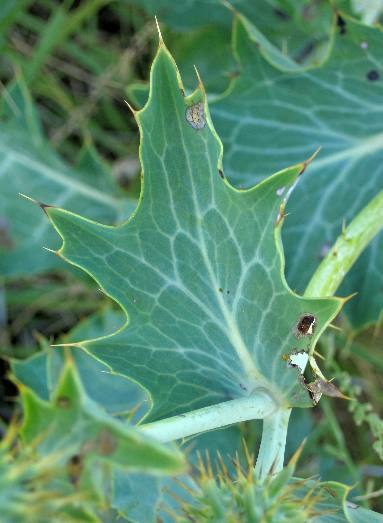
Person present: No